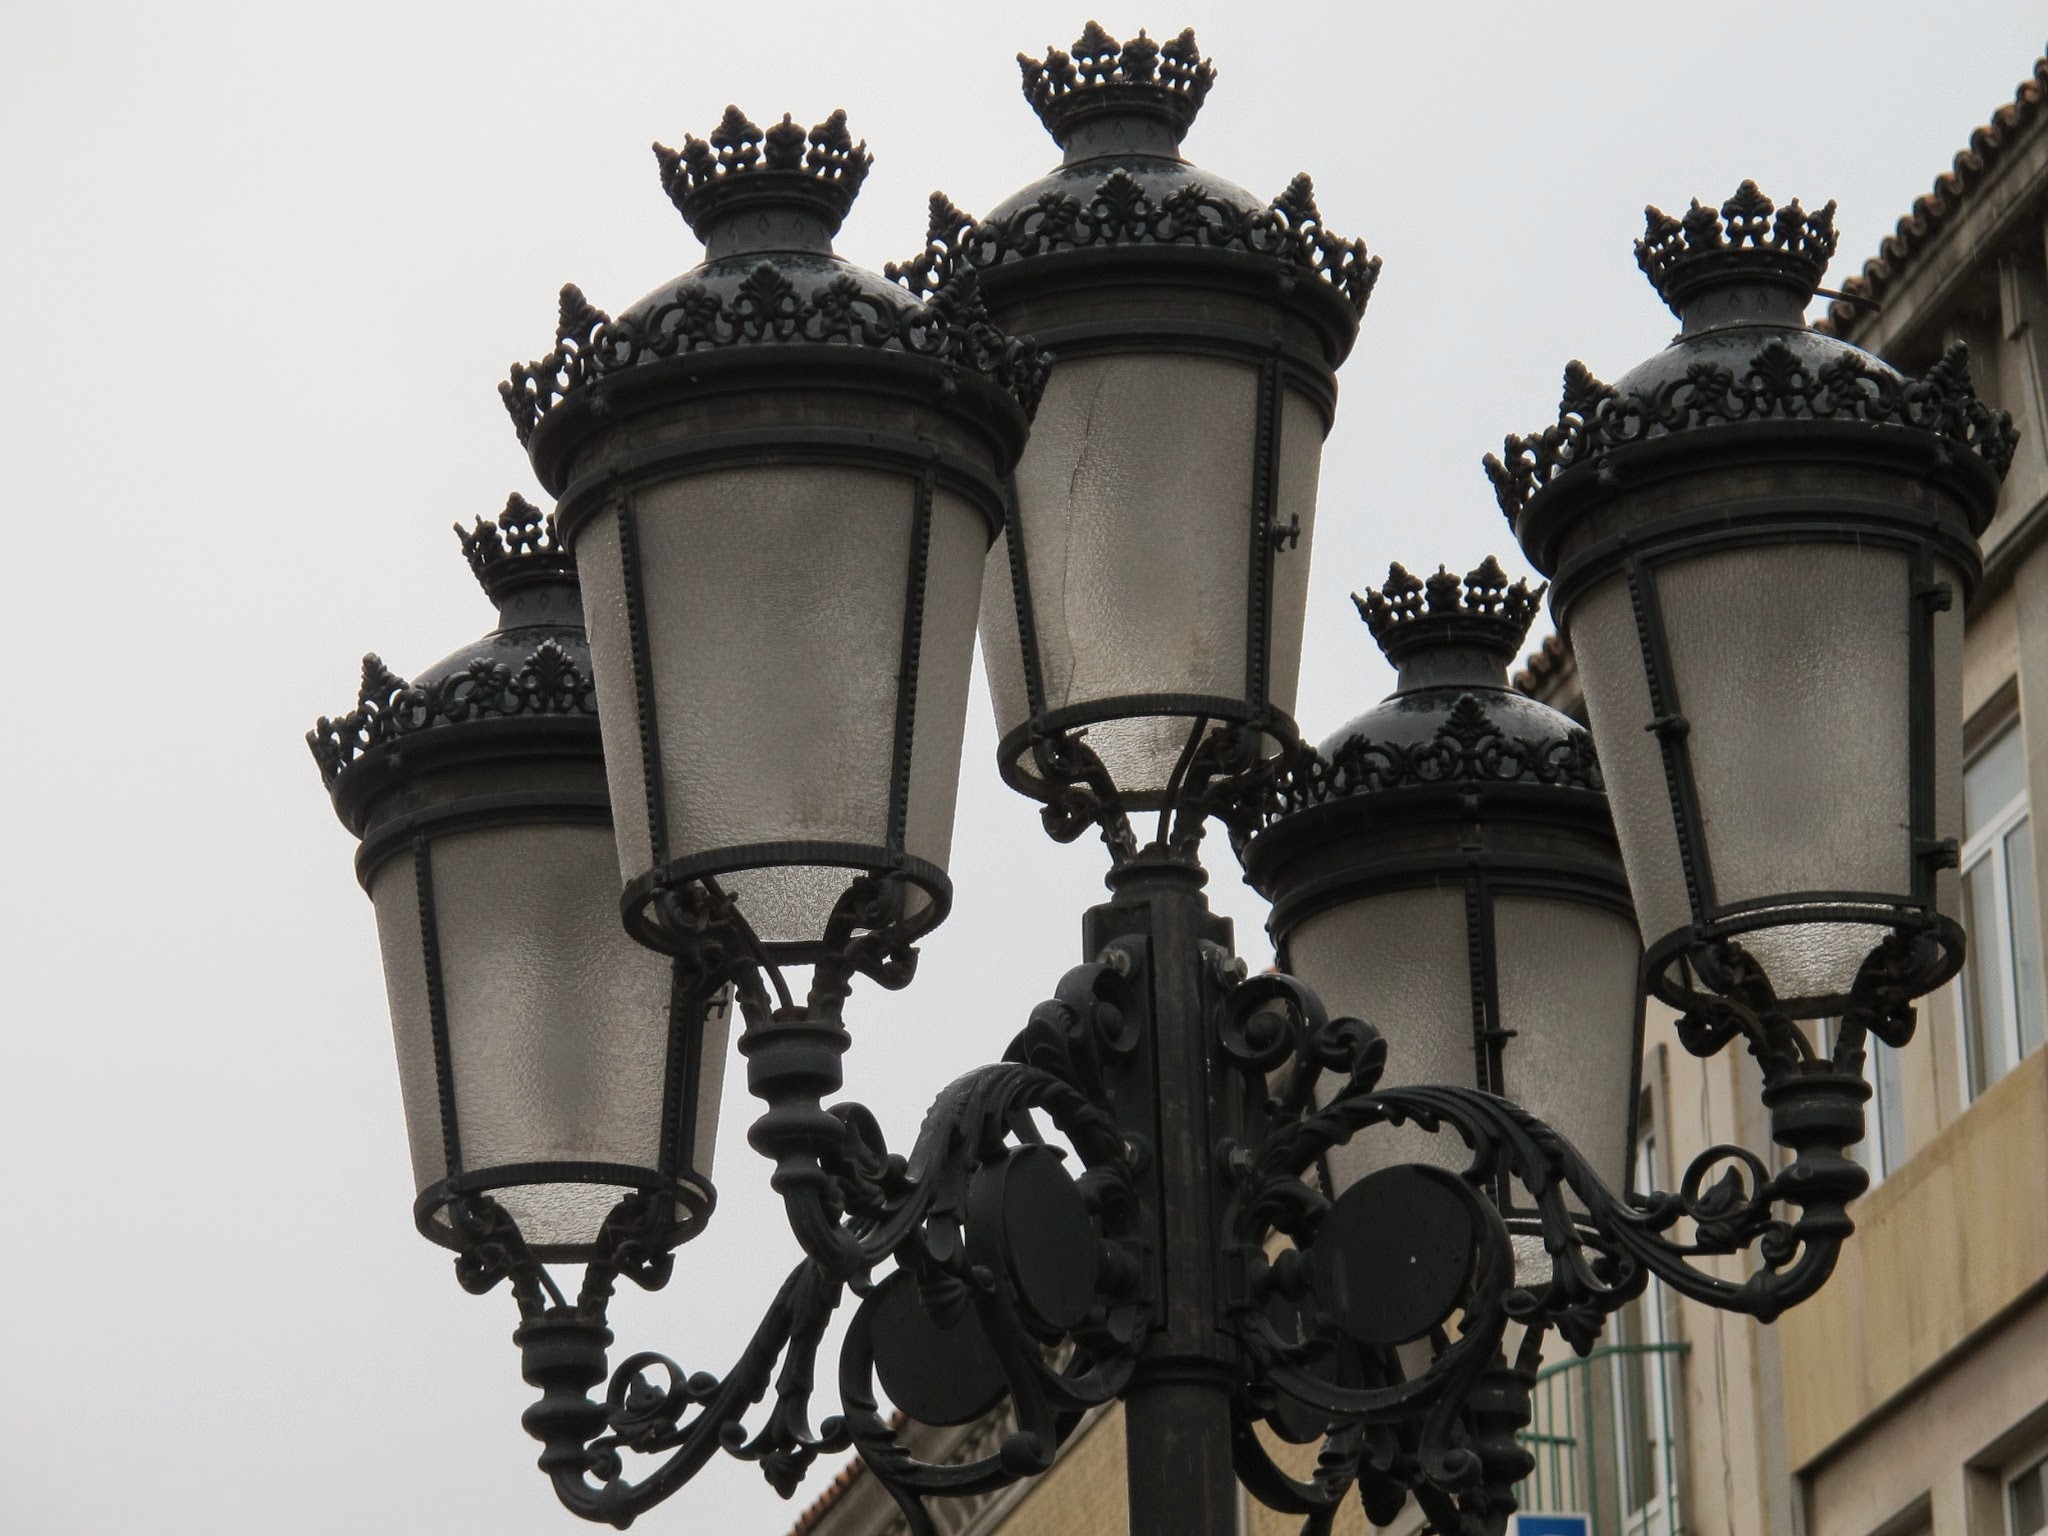
post, structure, city, urban, decoration, black, lighting, lights, light fixture, chandelier, luminaire